Road signs in Greece

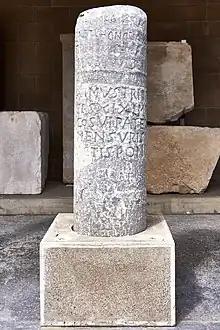
Roman milestone (milliario) from Boeotia (2 century BC)

Road signs in Greece are regulated by the Ministry of Transport and the Hellenic Traffic Police, according to the Greek "Highway Code" ("Κ.Ο.Κ.").